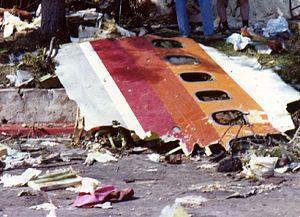
La collision aérienne de San Diego a eu lieu le 25 septembre 1978 entre un avion léger Cessna 172 et un Boeing 727-200 de la compagnie Pacific Southwest Airlines assurant le vol PSA 182 de Los Angeles à San Diego. Il s'agit de la pire catastrophe aérienne de l'État de Californie, mais aussi de l'une des plus meurtrières des États-Unis.